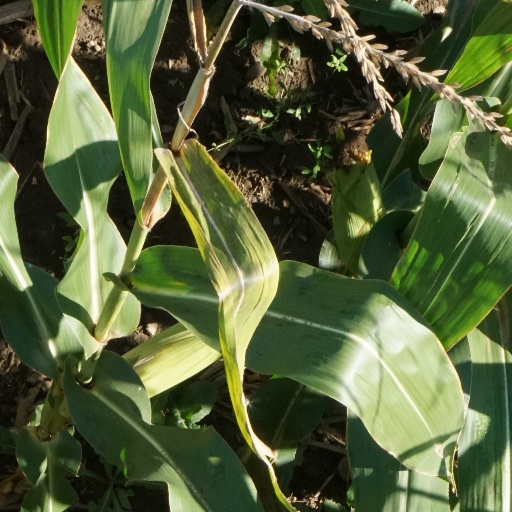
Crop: maize; corn